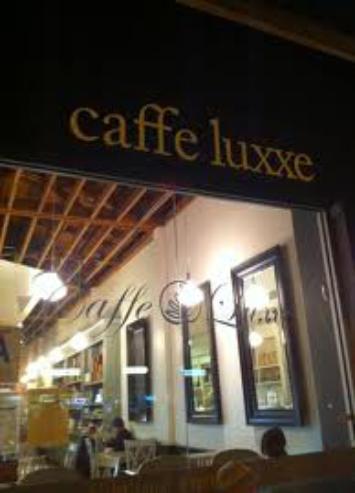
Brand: Caffe Luxxe
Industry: Food